Indigenous and community conserved area

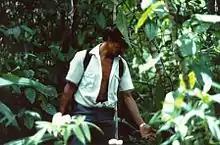
A village association runs an ICCA-based sustainable use enterprise in Costa Rica.

A crucial feature of ICCAs is their diversity. The conservation practices of indigenous peoples and local communities depend on an astonishing variety of meanings and values underpinned by the relationship between humans and the natural environment, and find their expression in different ICCAs all over the world. While all ICCAs by definition embody precious bio-cultural diversity in a voluntary and self-organised way, the related beliefs, practices, and institutions are all context-specific. Moreover, as lively sociocultural phenomena, ICCAs change in correspondence with history and society. Some disappear, others survive in old or new forms, and some will emerge anew. Most systems by which contemporary indigenous peoples and local communities govern and manage their natural resources are a blending of old and new knowledge, practices, tools and values of different origin.